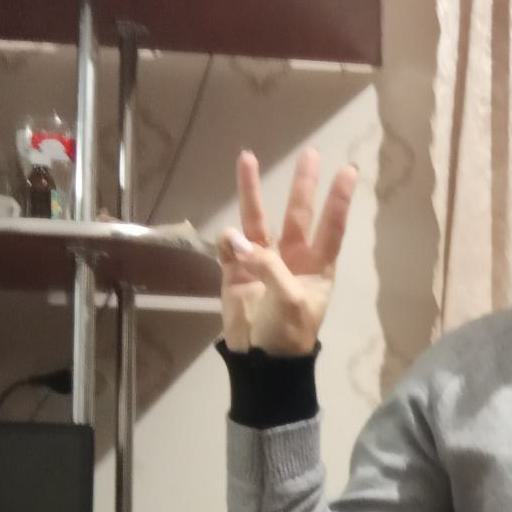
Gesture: three